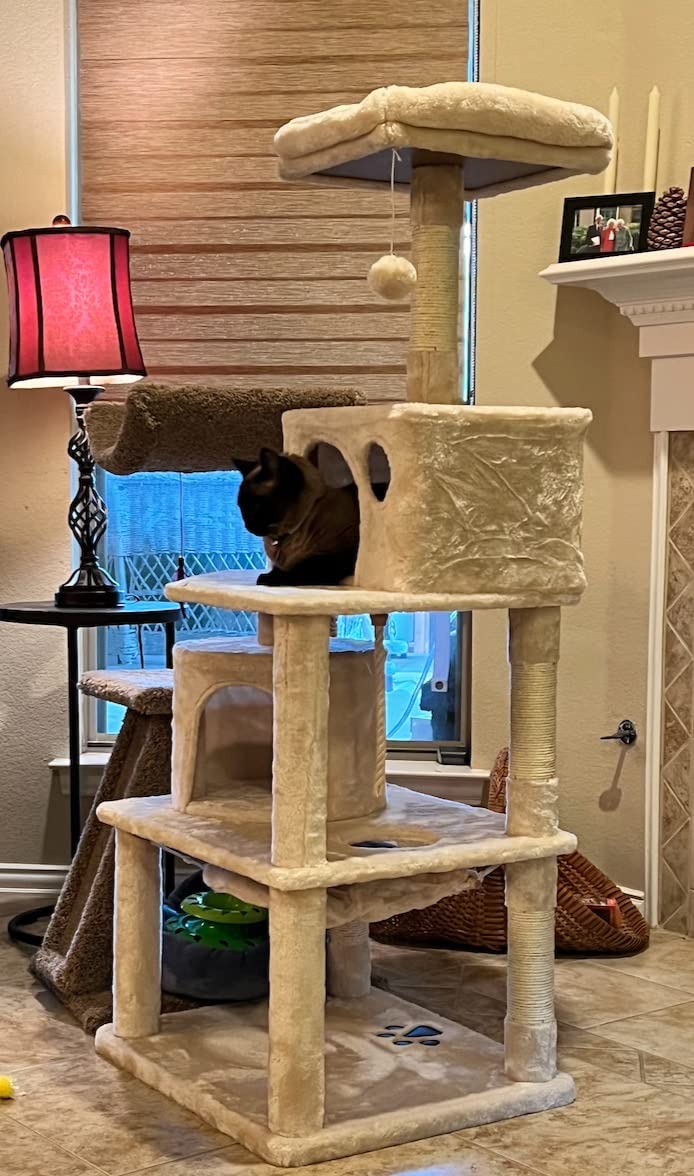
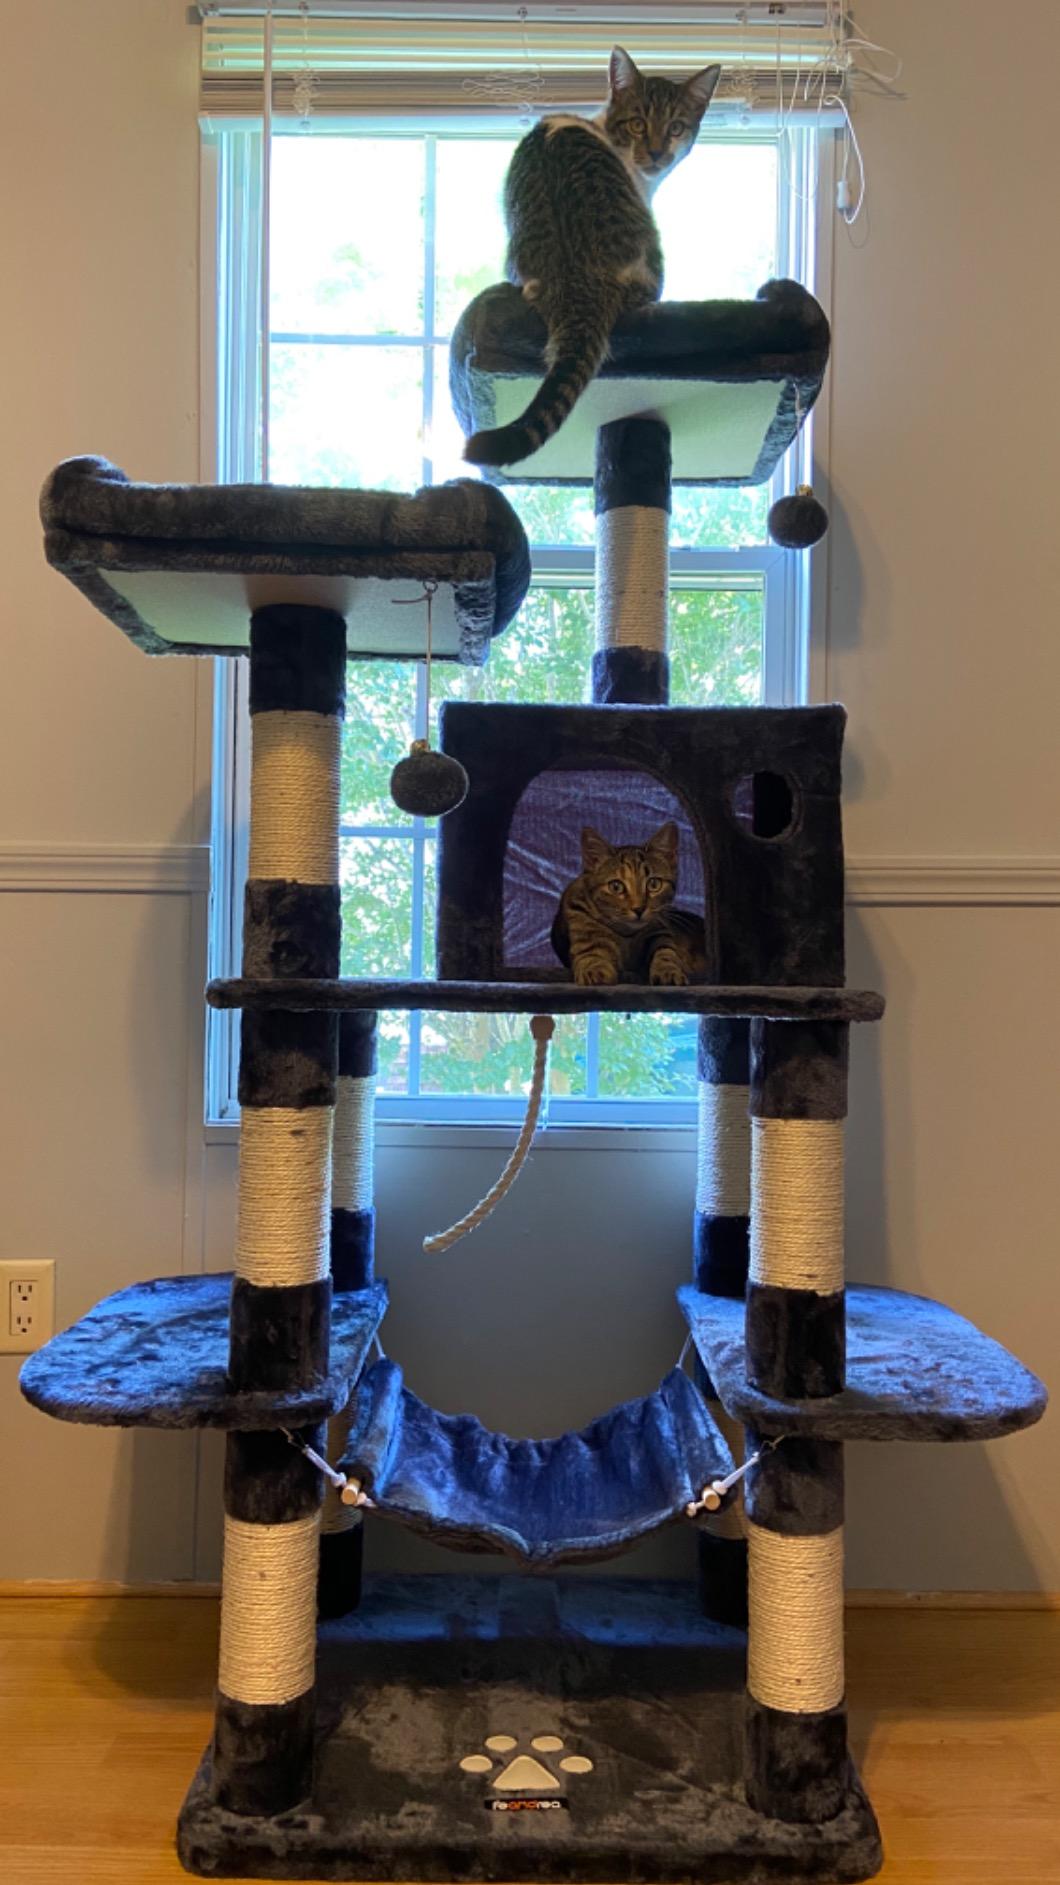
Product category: items_cat tree
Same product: no